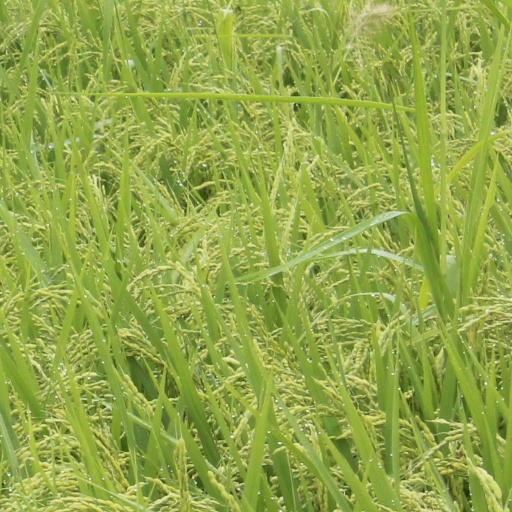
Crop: rice